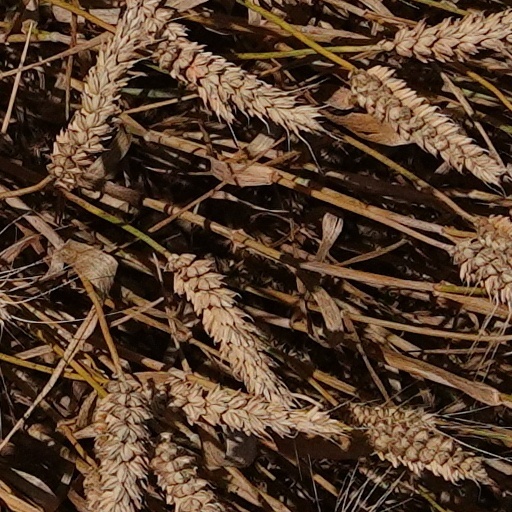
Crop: wheat